Clifford Ray

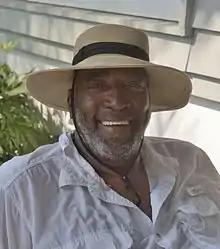
Ray in 2017

Clifford Ray (born January 21, 1949) is an American former professional basketball coach and player. He played three of his ten seasons in the NBA with the Chicago Bulls from 1971 to 1974, and the other seven with the Golden State Warriors from 1974 to 1981.